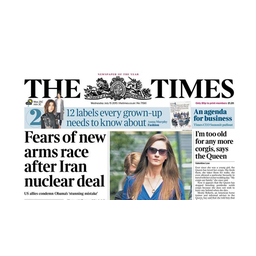
Label: paper